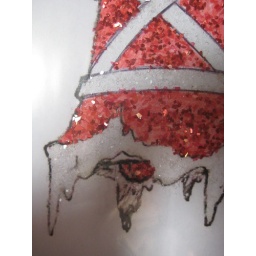
Two different kinds of glass glitter in red and clear.